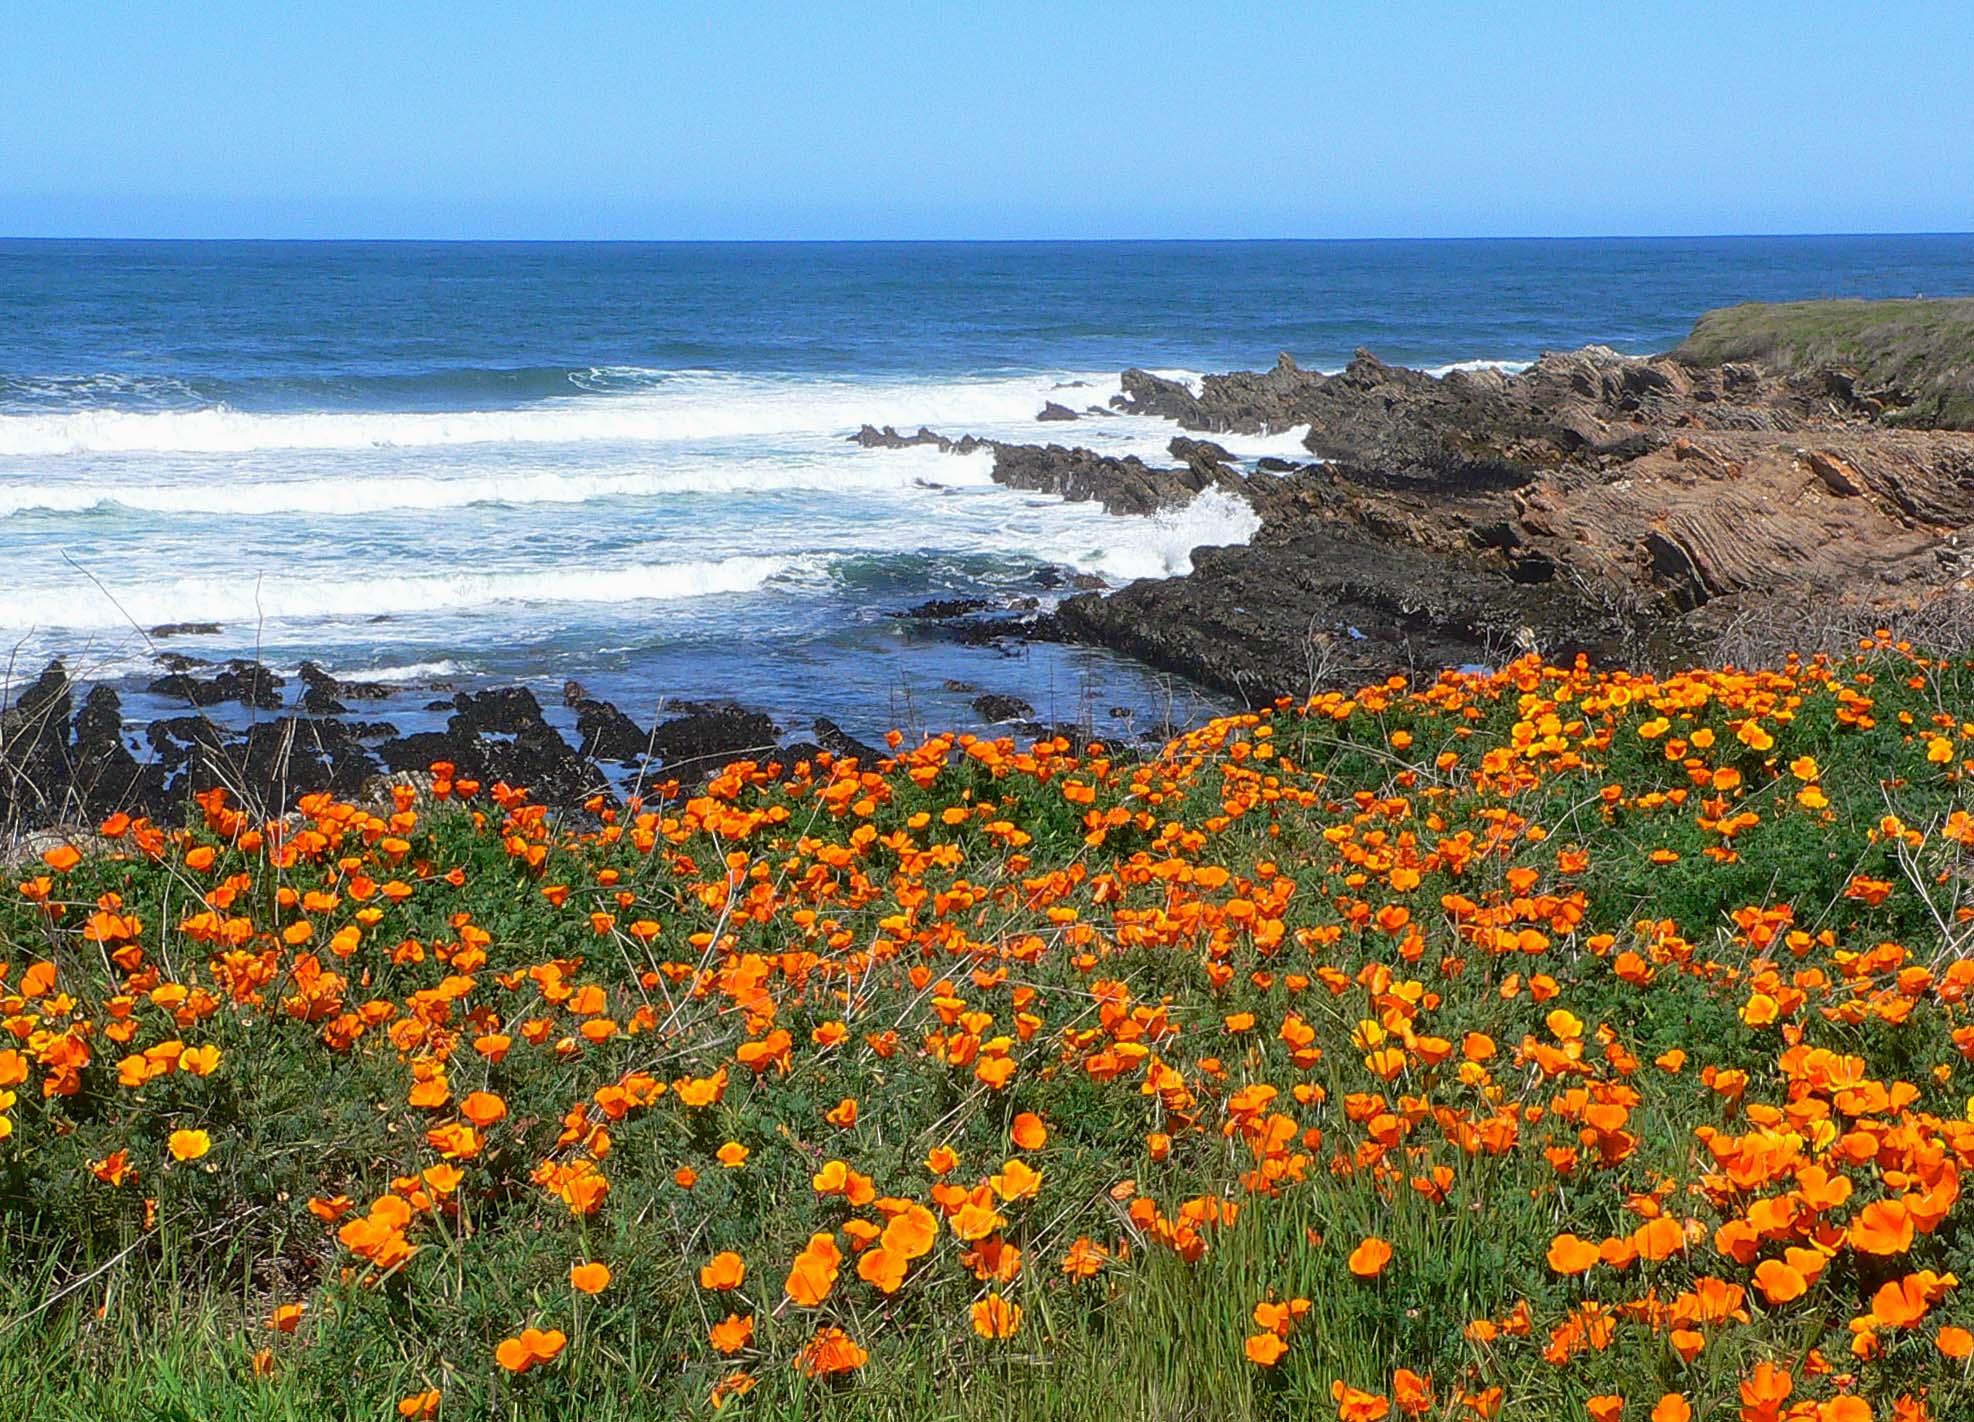
sea, coast, ocean, horizon, plant, field, meadow, prairie, shore, flower, flora, wildflower, habitat, ecosystem, blufftrail, montanadeorostatepark, californiapoppy, flowering plant, land plant